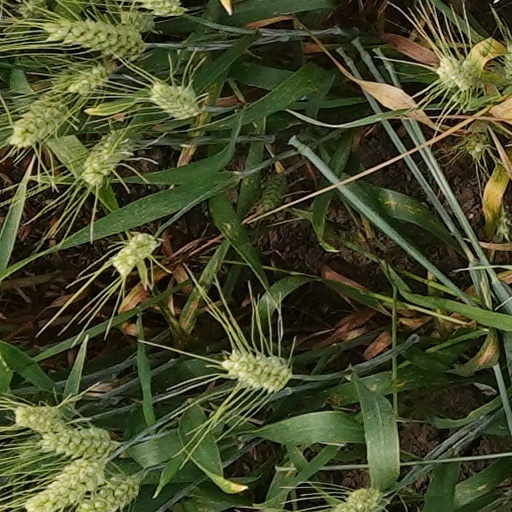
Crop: wheat